Gino Bianco

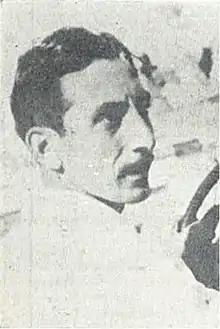
Bianco in 1949

Luigi Emilio Rodolfo Bertetti Bianco, better known as Gino Bianco (July 22, 1916 – May 8, 1984) was a racing driver from Brazil. Born in Milan, Italy, he emigrated to Brazil as a child and started racing there. He raced a Maserati A6GCM for the Escuderia Bandeirantes team and took part in four Formula One World Championship Grands Prix, with a best result of 18th at the 1952 British Grand Prix. Bianco later raced in hillclimbs and died in Rio de Janeiro, aged 67, after suffering from breathing problems.